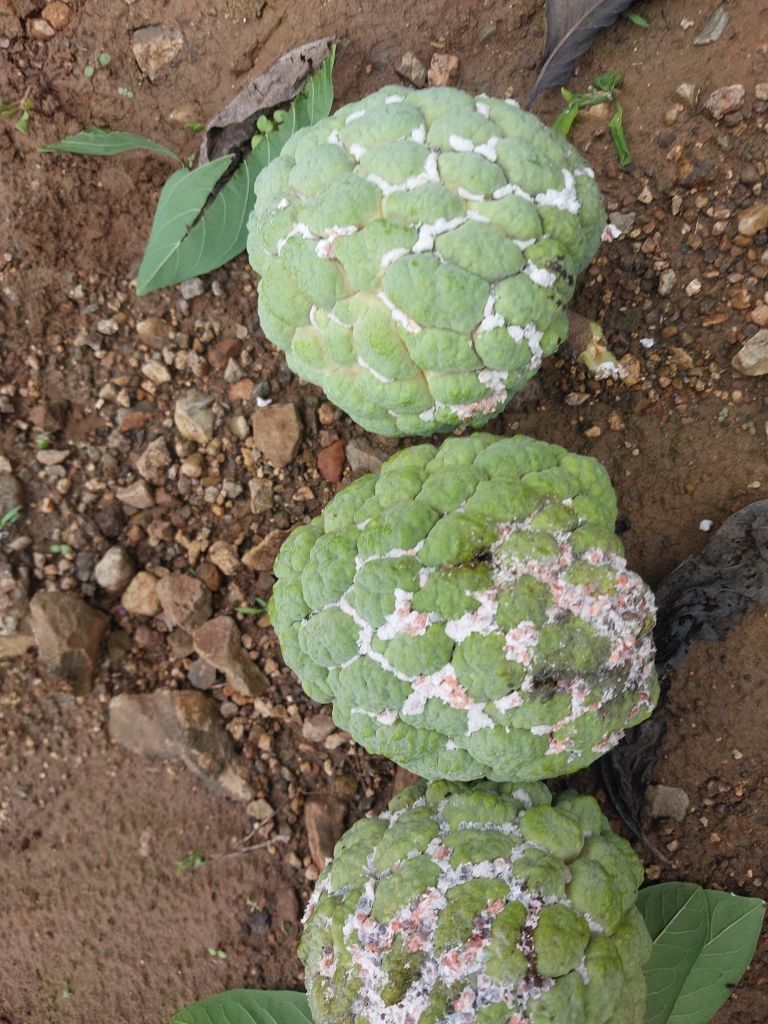
Disease label: Mealy Bug